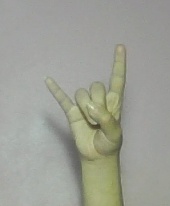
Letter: la